Gills Bay

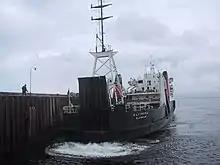
A ferry at Gills Bay pier

While Scrabster to Stromness is the longest continuously used ferry route to Orkney, started in 1856, historically the Gills Bay area has been the main setting off point from the mainland to the islands of Stroma and Swona and Orkney itself. This route, known as The Short Sea Crossing, is generally considered to be both the quickest and safest across the waters of the Pentland Firth. At present Pentland Ferries operate a year-round service on this route to St Margaret's Hope on South Ronaldsay.